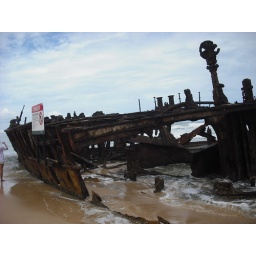
sunken WWII boat wreck- 4 decks are below the sand